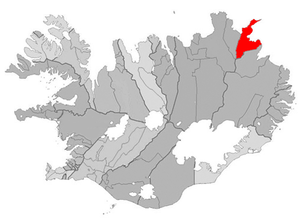
Langanesbyggð est une municipalité du nord-est de l'Islande, située sur la péninsule de Langanes.